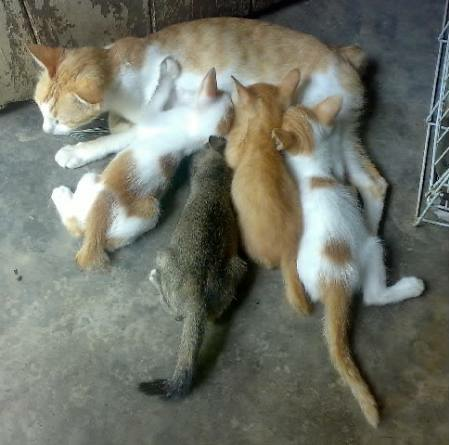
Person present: No